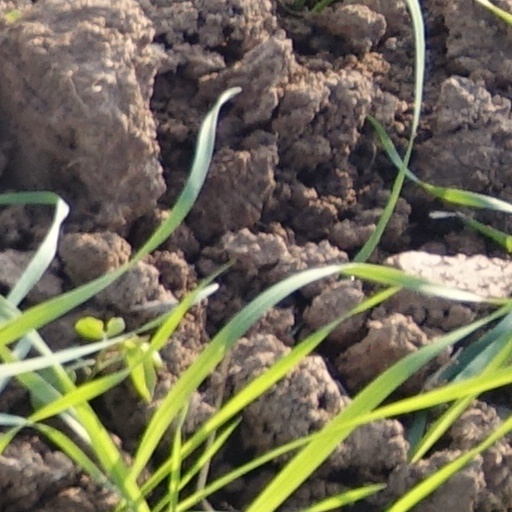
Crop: wheat